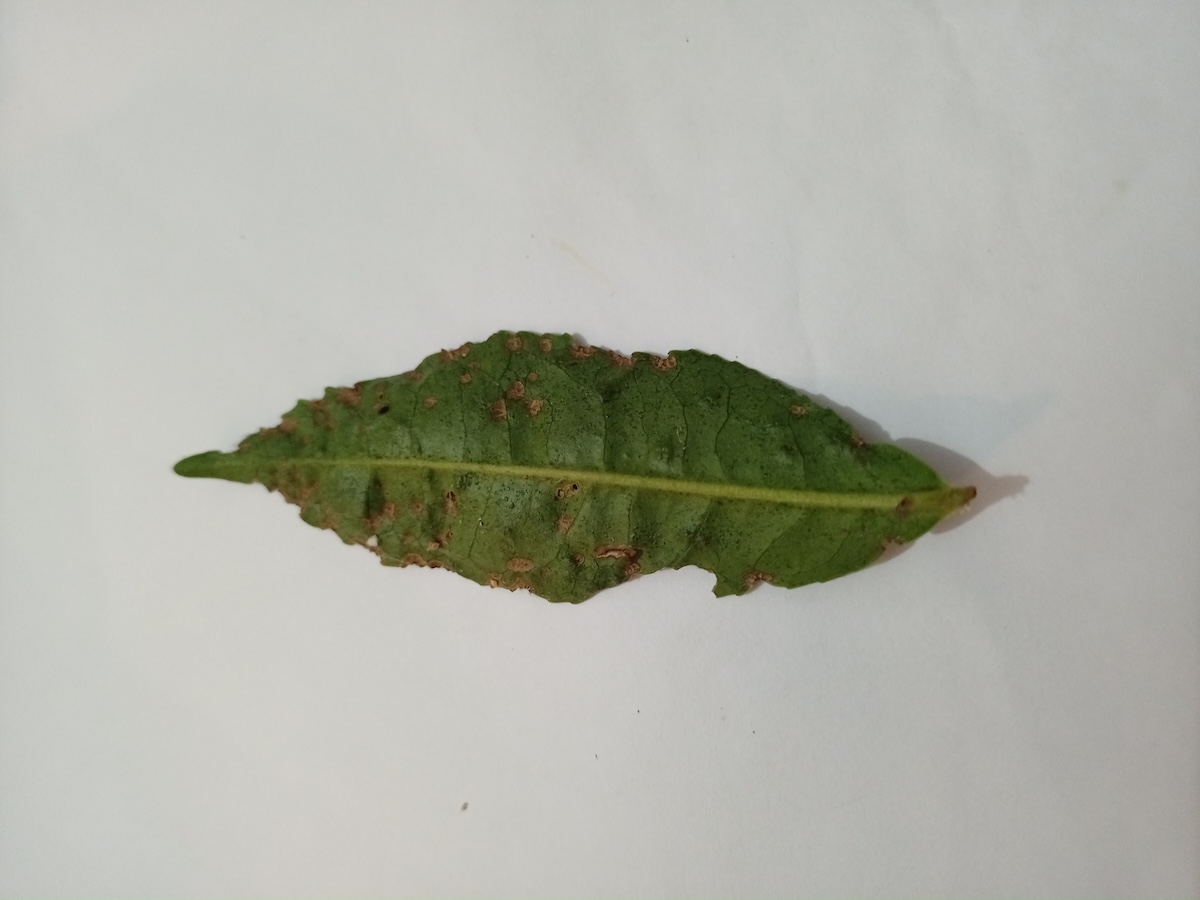
Label: Green mirid bug